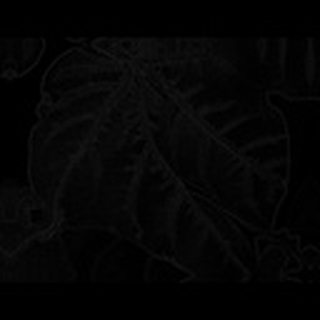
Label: cotton_bacterial_blight